Question: Please indicate a possible affordance area of the beat_drum that can be used for beating.
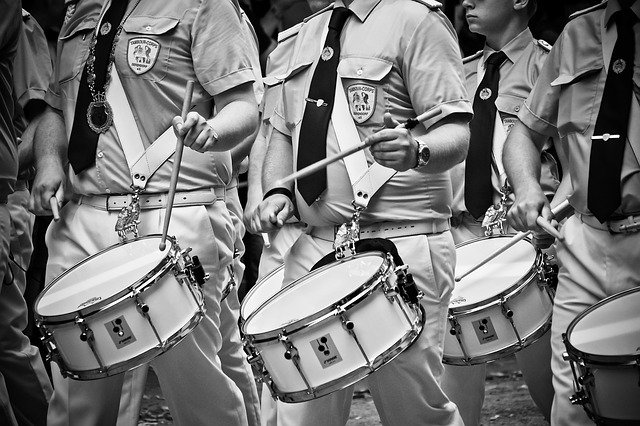
Answer: [241.469, 249.969, 398.742, 328.151]